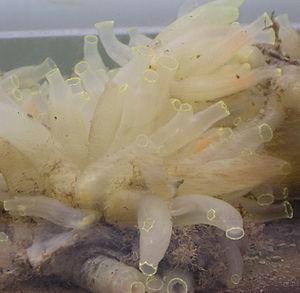
Ciona intestinalis adulte